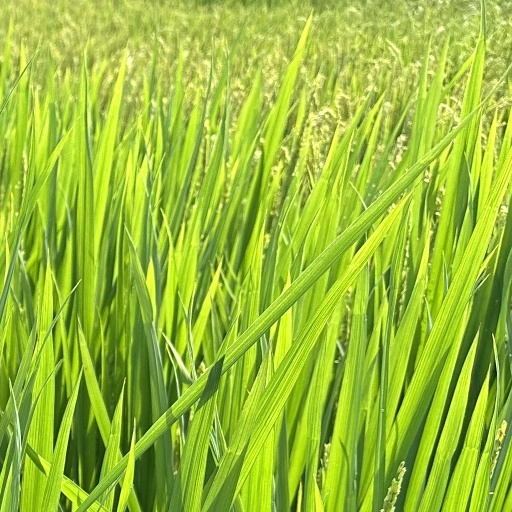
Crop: rice